Eurilda Loomis France

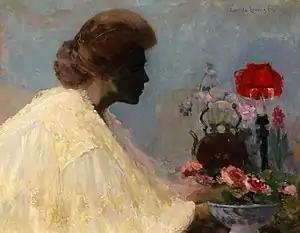
"Arranging Spring Flowers"

France née Loomis was born in 1865, in Pittsburgh. She traveled to Paris, France where she was taught by Jules Joseph Lefebvre and Jean-Joseph Benjamin-Constant. She also studied at the Académie Julian with Carolus-Duran.